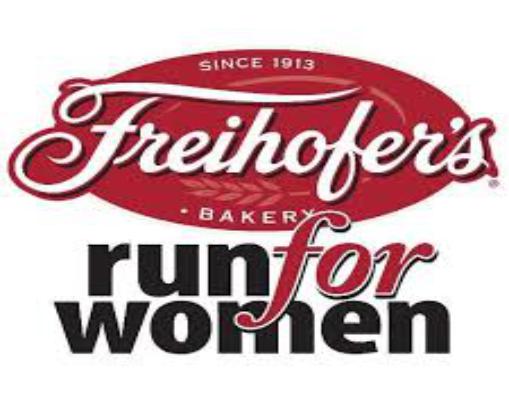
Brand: Freihofers
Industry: Food